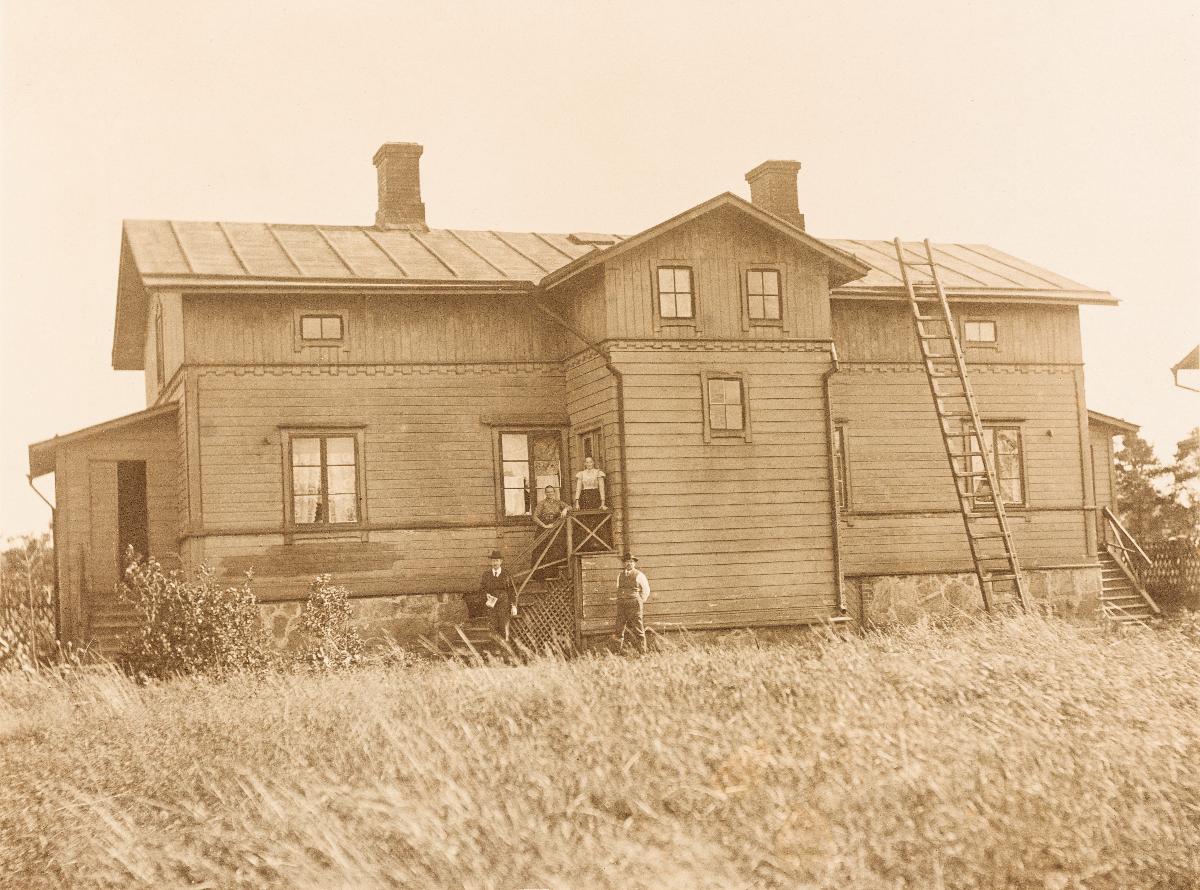
Runeberginkatu 48:ssa sijainnut puutalo sisäpihalta nähtynä.
sisällön kuvaus: Talon edustalla seisoo neljä henkilöä. Oletettavasti rappusilla ikkunan edessä seisoo talossa asunut Matilda Lovisa Pettersson. Pihalla kasvaa heinikkoa. Talon kattoa vasten nojaa korkeat tikapuut. Talo on purettu todennäköisesti vuonna 1927 kadun varteen rakennetun kivitalon tieltä. mustavalkoinen
Ajankohta: kuvausaika: noin 1917-1927 melko varma
Paikka: Suomi, Uusimaa, Helsinki, Töölö Helsinki, Taka-Töölö Helsinki, Runeberginkatu 48
Aiheet: asuinrakennukset, puurakennukset, puretut rakennukset, asukkaat, sisäpihat, residential buildings, wooden buildings, residents, inner courtyards, bostadshus, träbyggnader, invånare, innergårdar